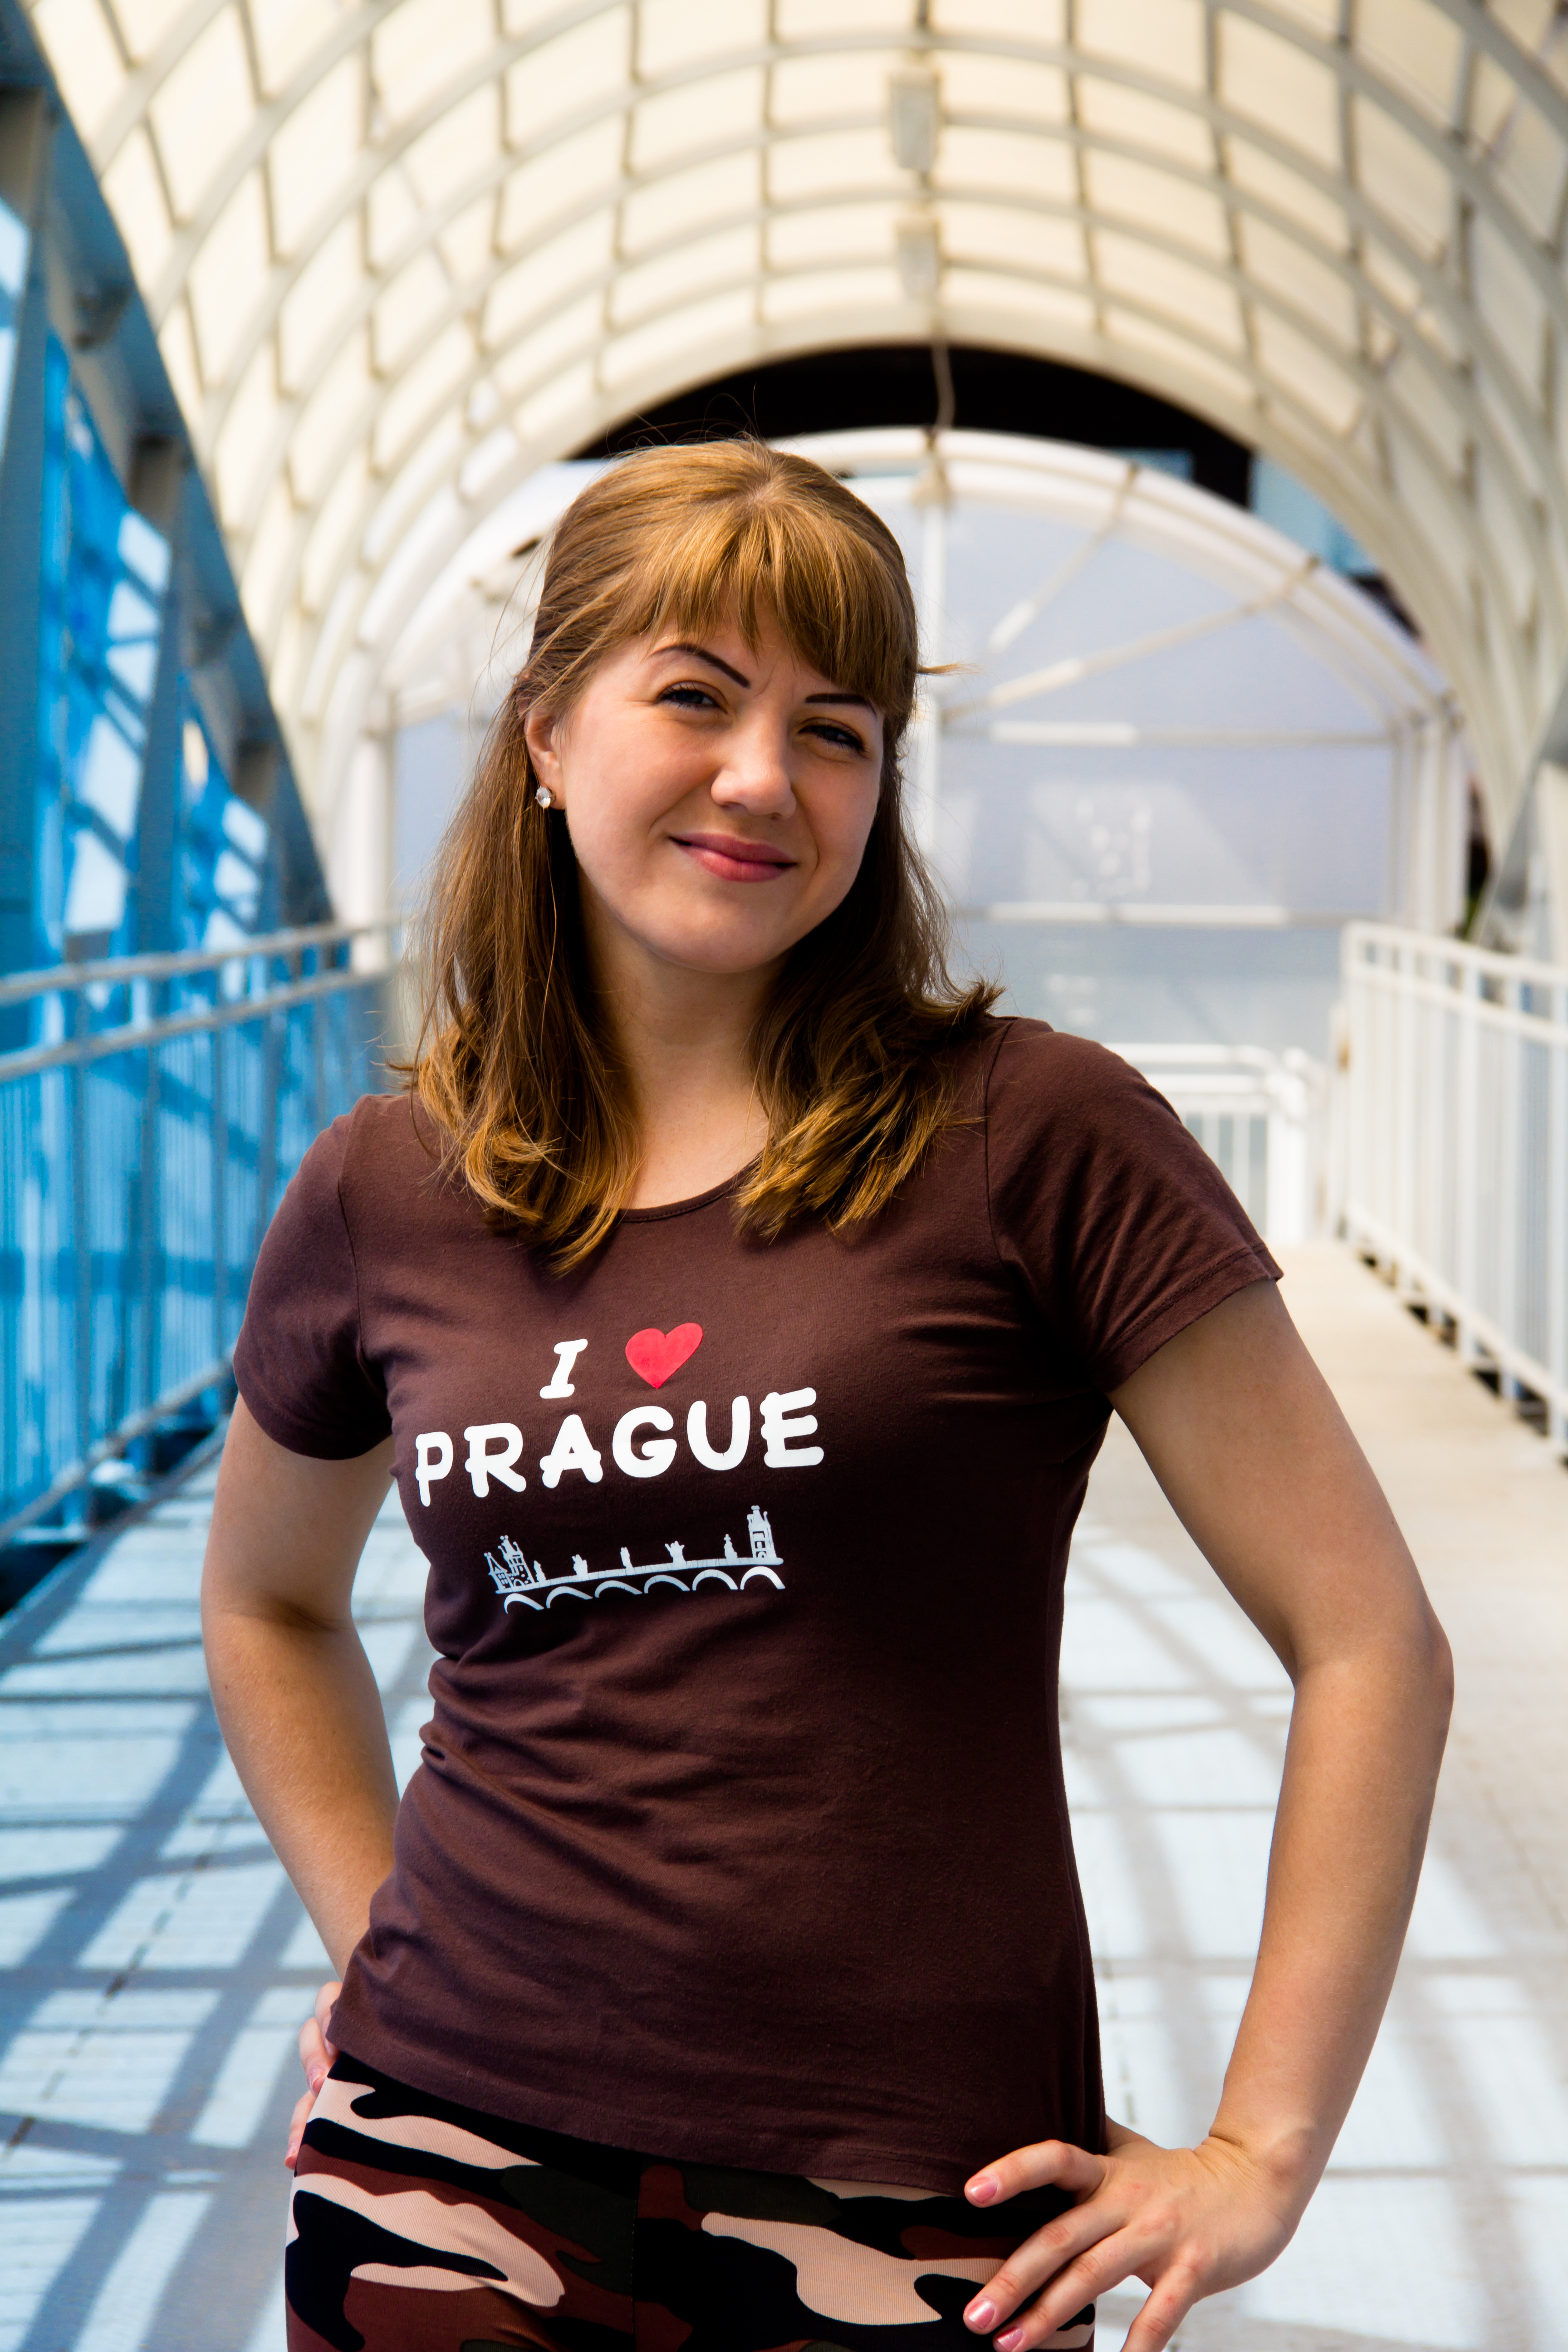
girl, modern, people, one, summer, stop, mood, smiling, portrait, photographer, photo shoot, light, architecture, window, windows, metropolis, city, home, model, female, brunette, smile, women, photo, look, face, eyes, hair, youth, close up, beautiful girl, sky, beauty, beautiful, pose, woman, young, prague, lady, shoulder, fashion, t shirt, standing, socialite, fun, long hair, brown hair, product, neck, thigh